Tropical Storm Jangmi (2014)

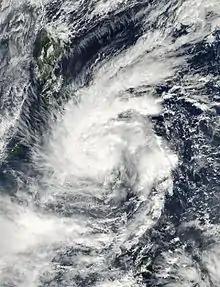
Tropical Storm Jangmi over Mindanao on December 29

Tropical Storm Jangmi, known in the Philippines as Tropical Storm Seniang, was a weak but deadly tropical cyclone that impacted the south-central Philippines in late December 2014. Jangmi formed as a tropical depression on December 28 east of Mindanao. The system tracked west-northwest and soon became Tropical Storm Jangmi. Jangmi made landfall in Surigao del Sur later that day and traversed the northeastern Mindanao. The storm struck numerous islands in the Visayas begore emerged into the Sulu Sea on December 30 while turning southwestward. Environmental condition deteriorated, and Jangmi weakened to a tropical depression shortly afterwards. The system made landfall in northeastern Sabah on New Year's Day of 2015 and dissipated shortly afterwards.